XiamenAir

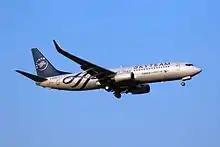
A XiamenAir Boeing 737-800 in SkyTeam livery

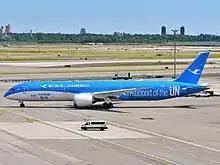
A XiamenAir Boeing 787-9 Dreamliner in a special United Nations Sustainable Living livery

Xiamen Airlines has made innovative breakthroughs in corporate organization, operation and management, and transportation services. At the time of its establishment, Xiamen Airlines was positioned as an independently accounted, self-financing limited liability company. In 1989, reforms were made to the organization, personnel management, labor distribution, housing system, medical insurance, employee benefits, etc. In 1997, the contract system for employees was implemented.